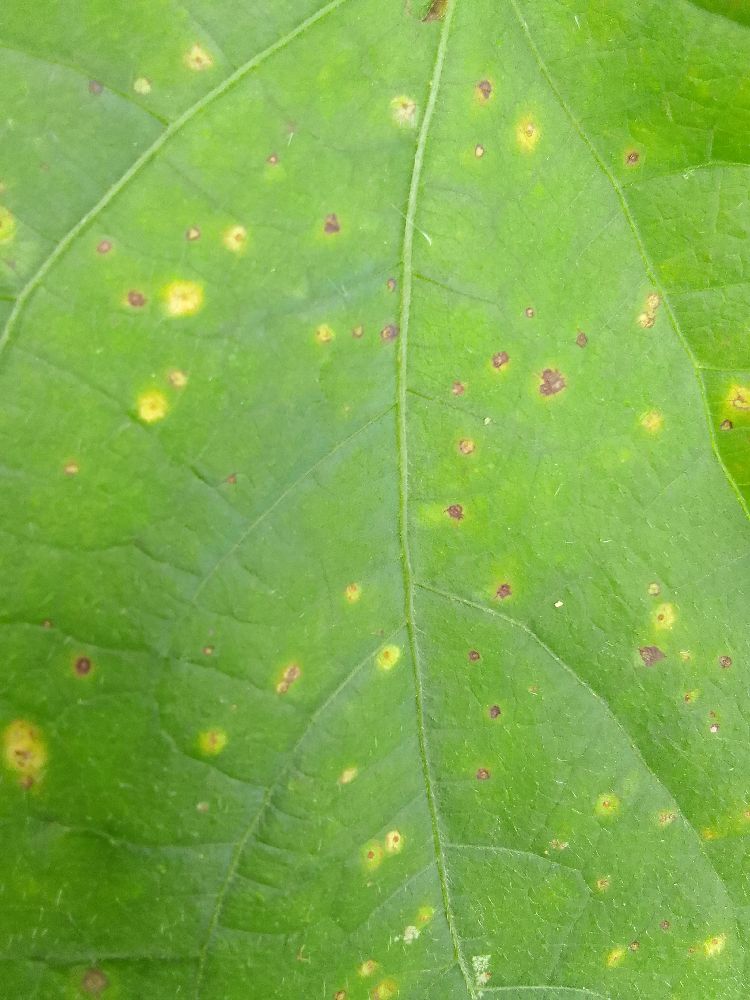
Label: rust